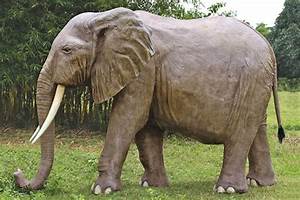
Label: elephant